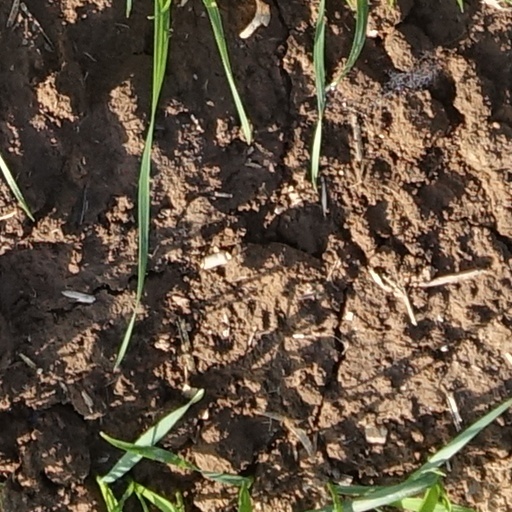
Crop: wheat